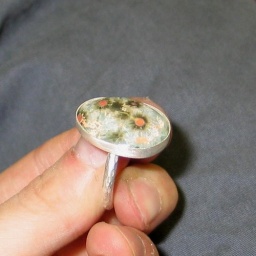
Bezel cup attached to ring base, before pushing bezel over stone. Make sure stone sits flat in bezel before next step.